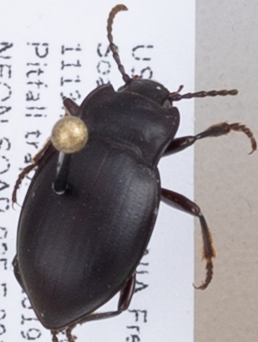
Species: Metrius contractus
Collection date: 2019-09-11
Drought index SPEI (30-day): -0.588
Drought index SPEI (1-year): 0.47
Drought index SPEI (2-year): -0.03